Josiah Willard Gibbs

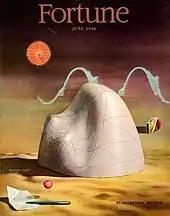
Cover of the June 1946 issue of "Fortune", by artist Arthur Lidov, showing Gibbs's thermodynamic surface of water and his formula for the phase rule

In the 1930s, feminist poet Muriel Rukeyser became fascinated by Willard Gibbs and wrote a long poem about his life and work ("Gibbs", included in the collection "A Turning Wind", published in 1939), as well as a book-length biography ("Willard Gibbs", 1942). According to Rukeyser: